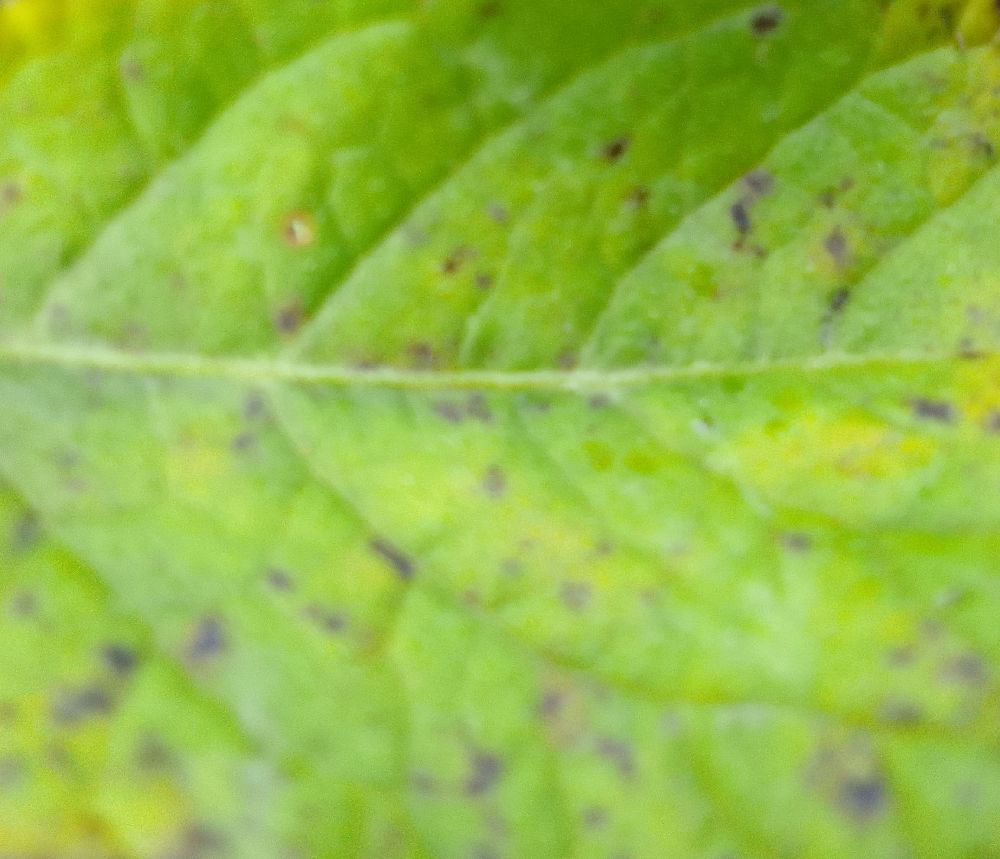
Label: Early blight